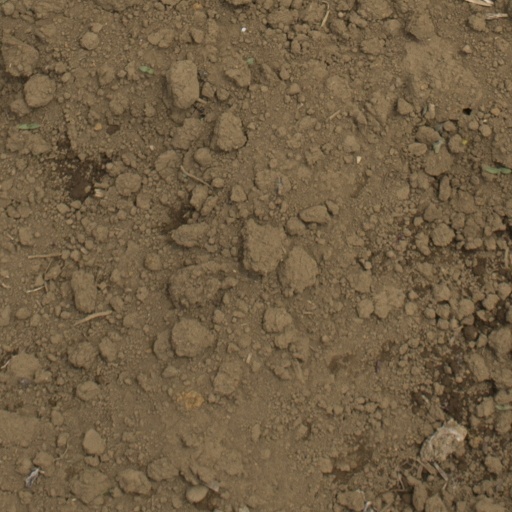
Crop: Jerusalem artichoke